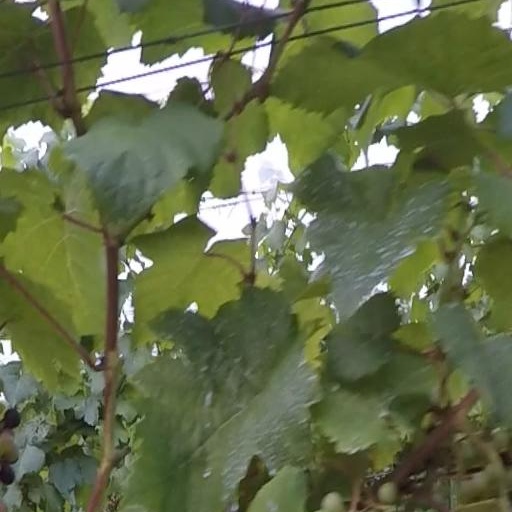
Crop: grape